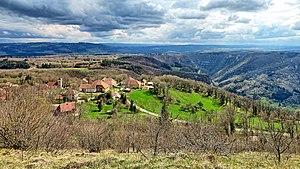
Le village au-dessus des gorges de Nouailles
Hautepierre-le-Châtelet est une ancienne commune française située dans le département du Doubs en région Bourgogne-Franche-Comté, devenue, le 1ᵉʳ janvier 2016, une commune déléguée de la commune nouvelle des Premiers-Sapins.
Les Premiers Sapins est, depuis le 1ᵉʳ janvier 2016, une commune nouvelle française située dans le département du Doubs, en région Bourgogne-Franche-Comté. Elle est créée par la fusion des communes de l'ex communauté de communes des Premiers Sapins. Ses habitants sont appelés les Primo-Sapinois.